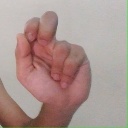
अक्षर: ढ